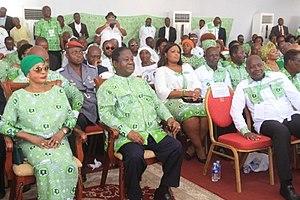
Henri Konan Bédié et les militants réunis à Abidjan pour fêter les 73 ans du PDCI, en Côte d'Ivoire, le 9 avril 2019. (VOA/George Ibrahim Tounkara)
Henri Konan Bédié, alias « HKB », né le 5 mai 1934 à Daoukro, est un homme d'État ivoirien, président de la République de Côte d'Ivoire de 1993 à 1999.